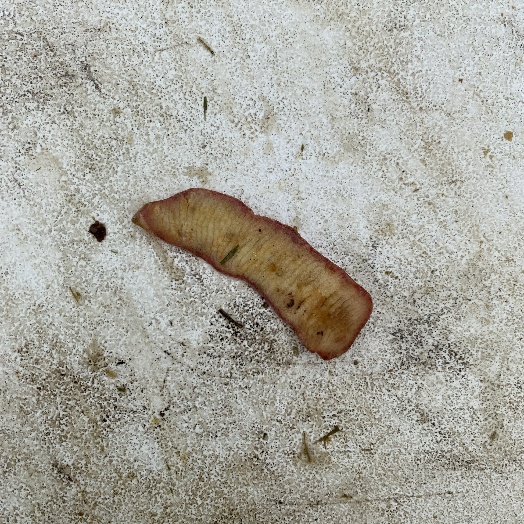
Label: generalcompost